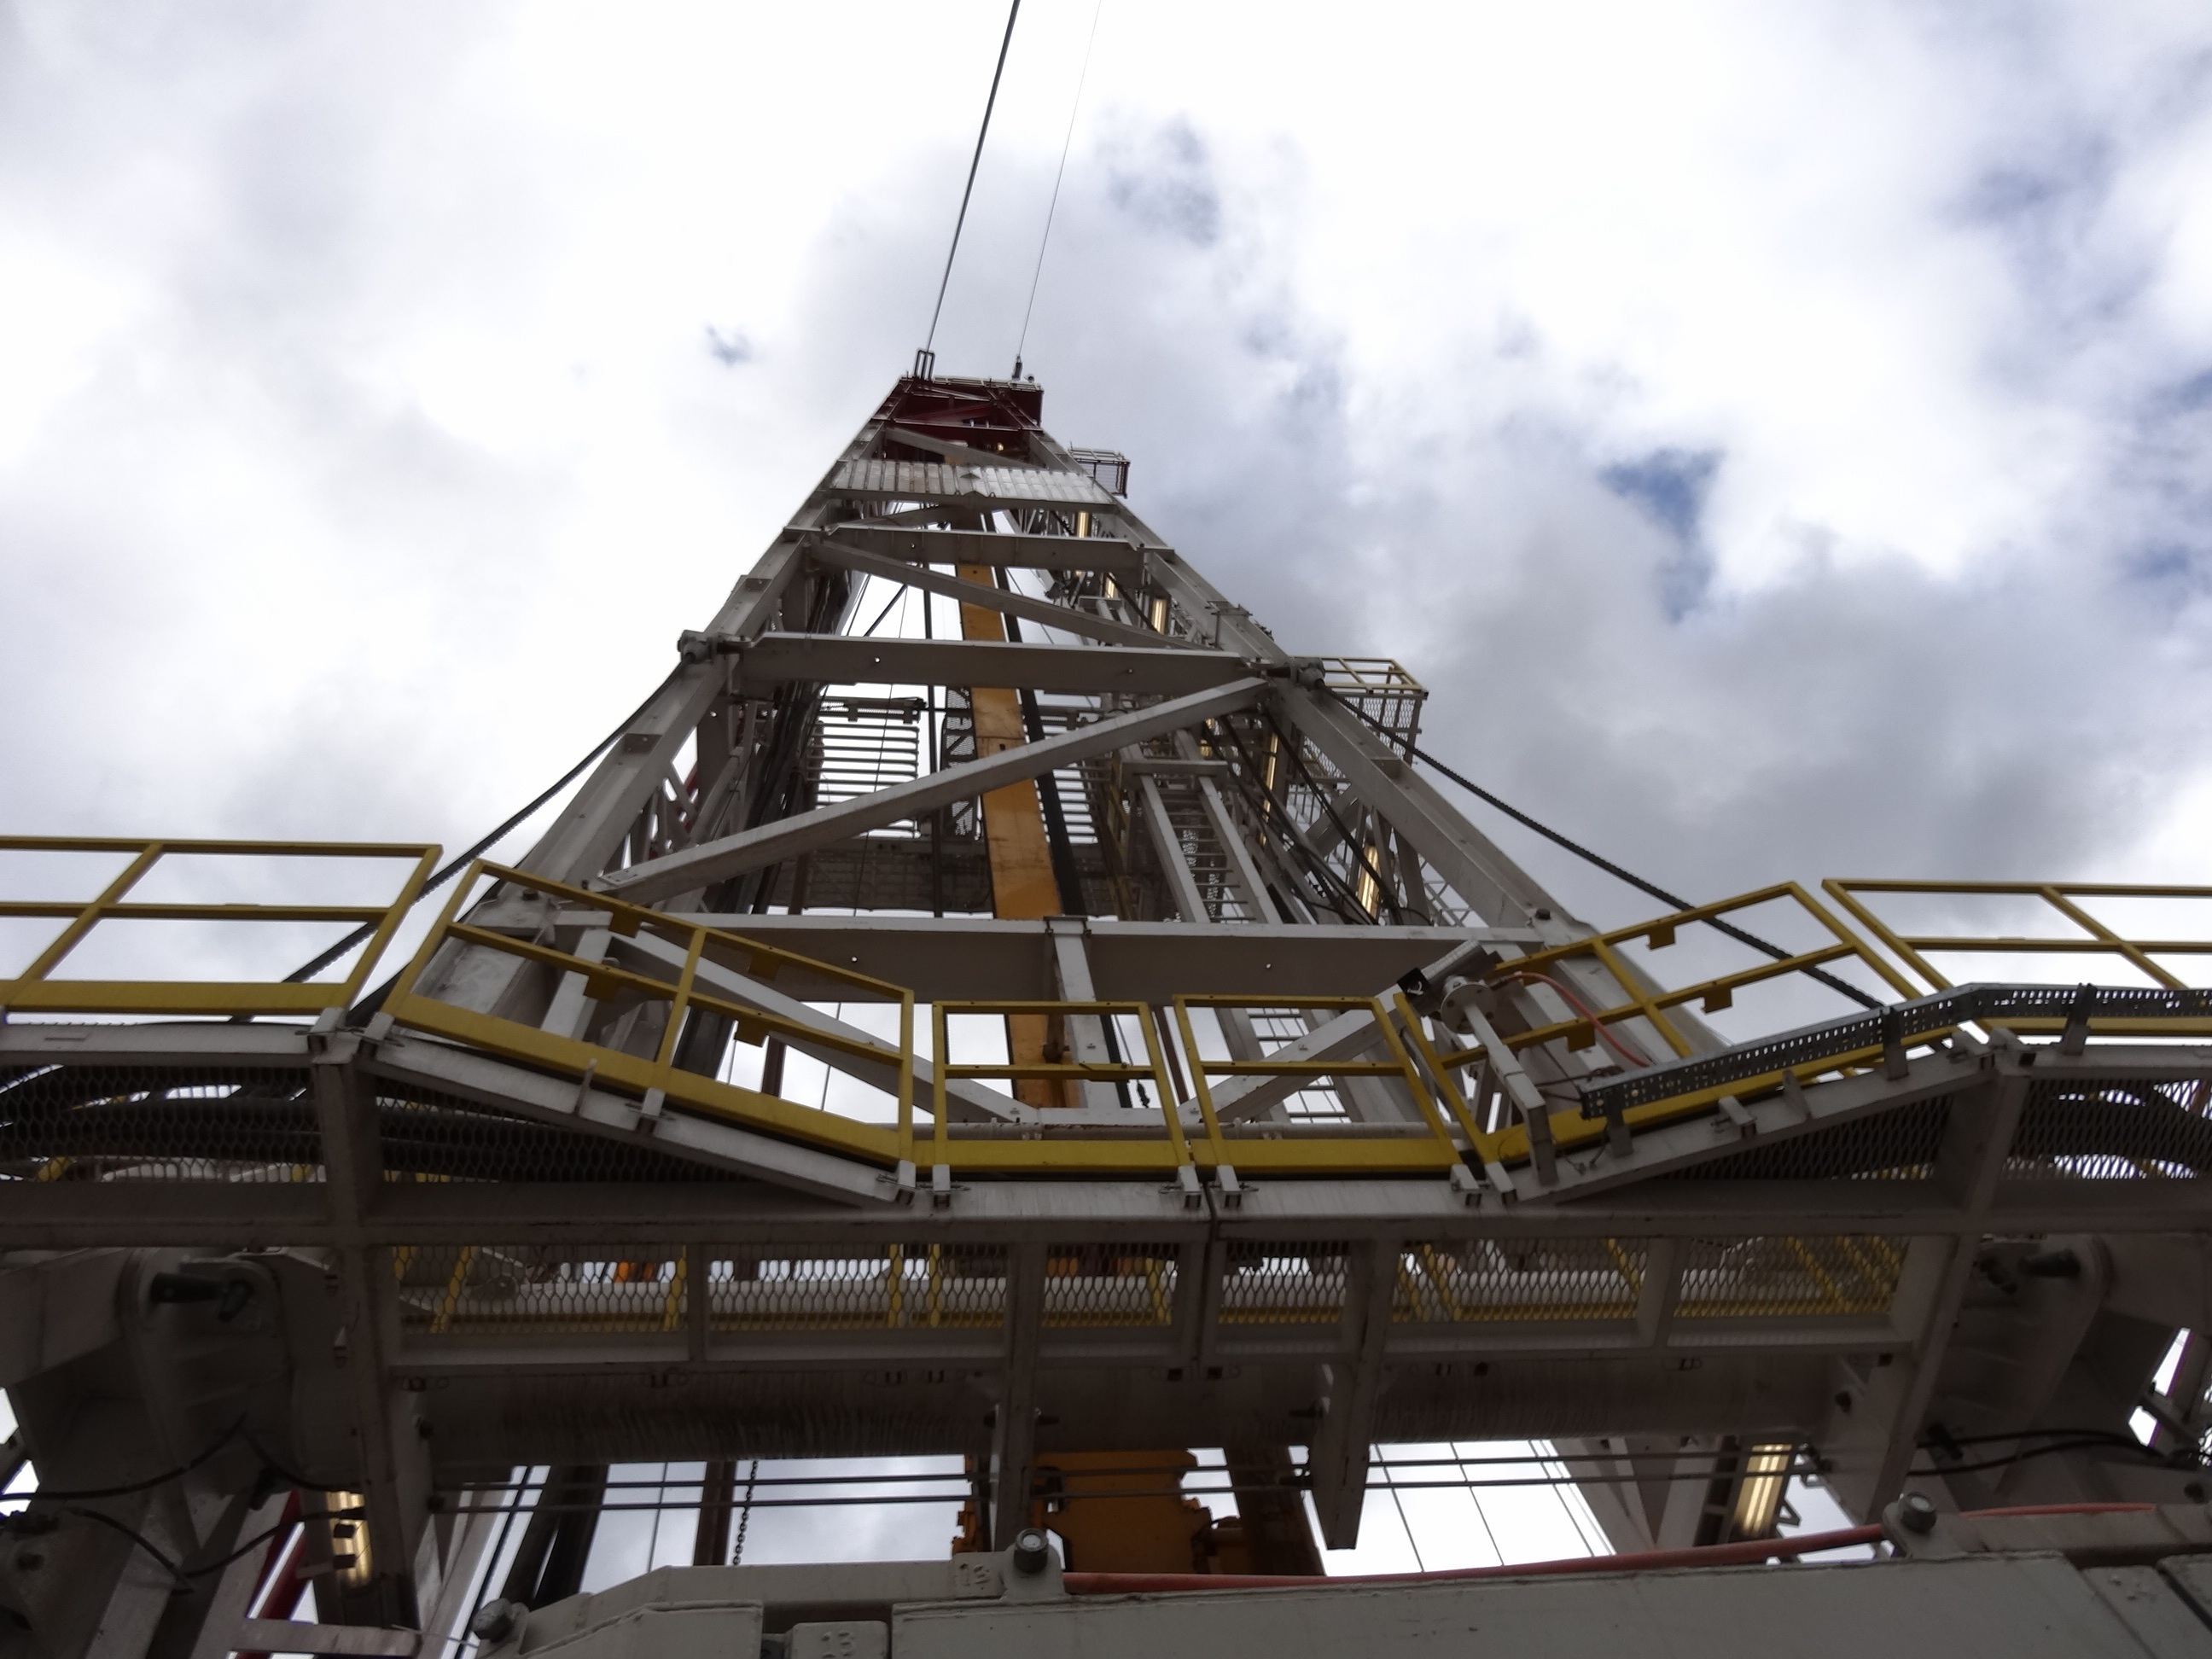
bridge, transport, vehicle, amusement park, landmark, stadium, drilling rig, the drill string, shale gas